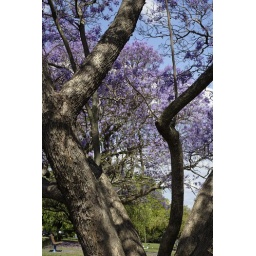
At this time of the year, all the jacaranda trees in Brisbane explode in purple flowers ... it's gorgeous!